Solomon Joachim Halberstam

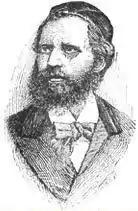
Portrait of Solomon Joachim Halberstam from 1906

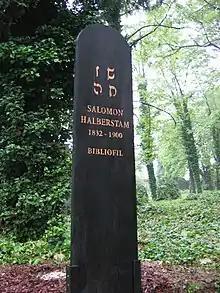
Halberstam tomb with his initials in Rashi script

Solomon Joachim Chayim Halberstam (23 February 1832 – 24 March 1900) known from his acronym as ShaZHaH (שזחה), was an Austrian scholar and author.